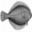
Label: flatfish